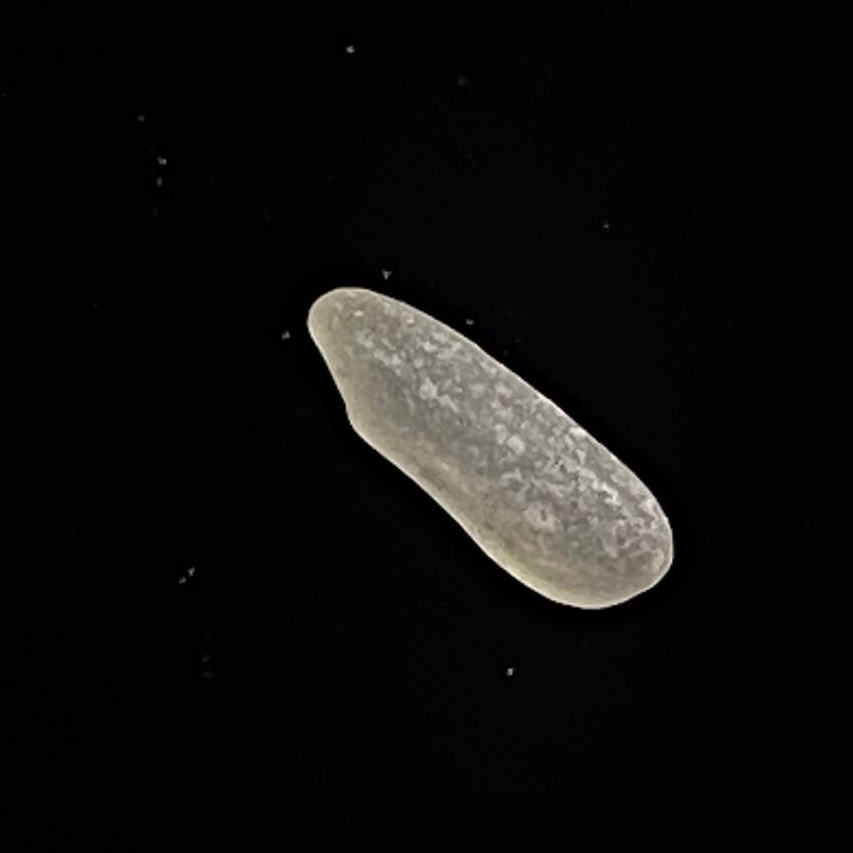
Rice variety: Paijam